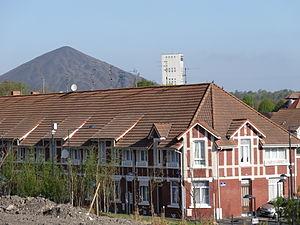
Reportage photographique réalisé le samedi 4 mai 2013 au départ de la quatrième étape de l'édition 2013 des Quatre jours de Dunkerque près du Louvre-Lens à Lens, sur le site de la fosse no 9 de la Compagnie des mines de Lens, Pas-de-Calais, Nord-Pas-de-Calais, France, dans le bassin minier du Nord-Pas-de-Calais.
La 59ᵉ édition des Quatre Jours de Dunkerque a eu lieu du 1ᵉʳ au 5 mai 2013. La course fait partie du calendrier UCI Europe Tour 2013 en catégorie 2.HC.